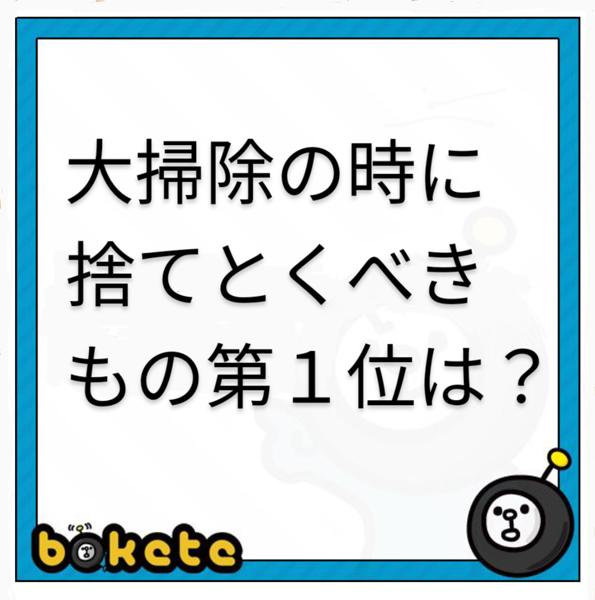
回答: ヤニ一昨年から飾ってあった鏡餅